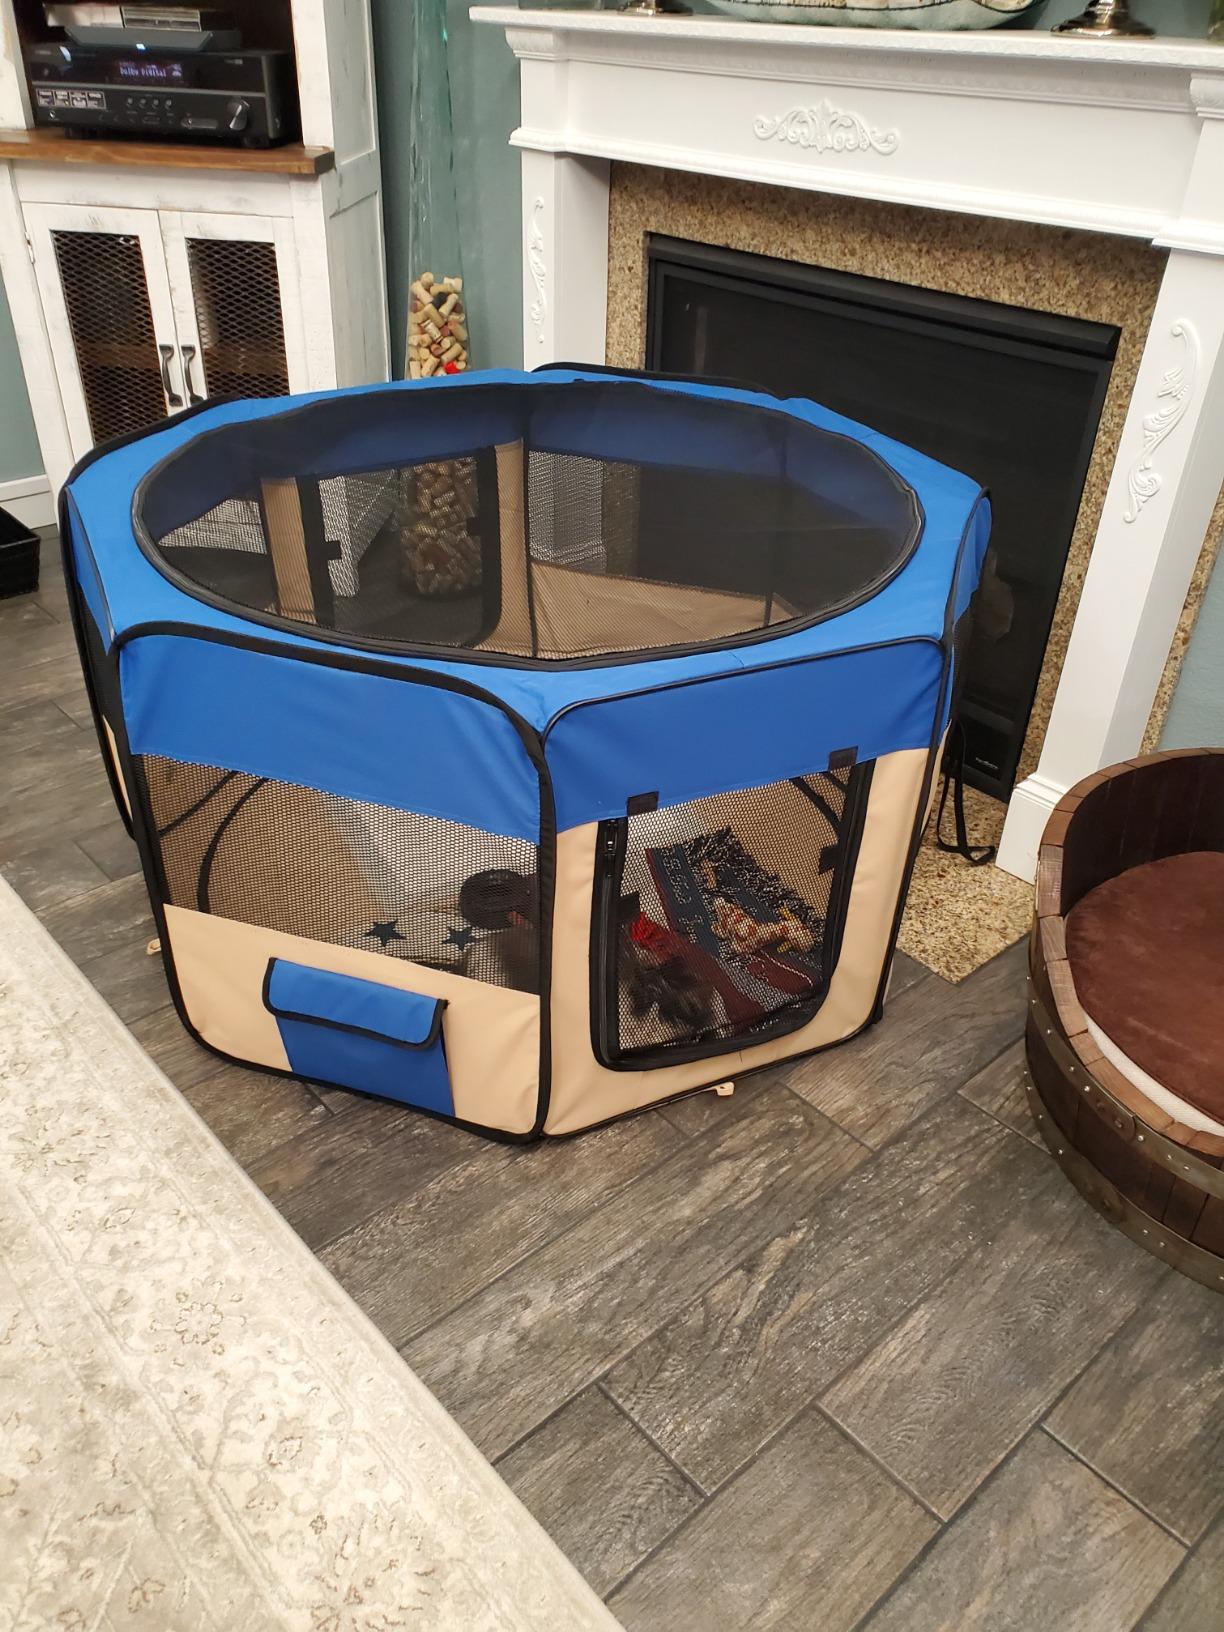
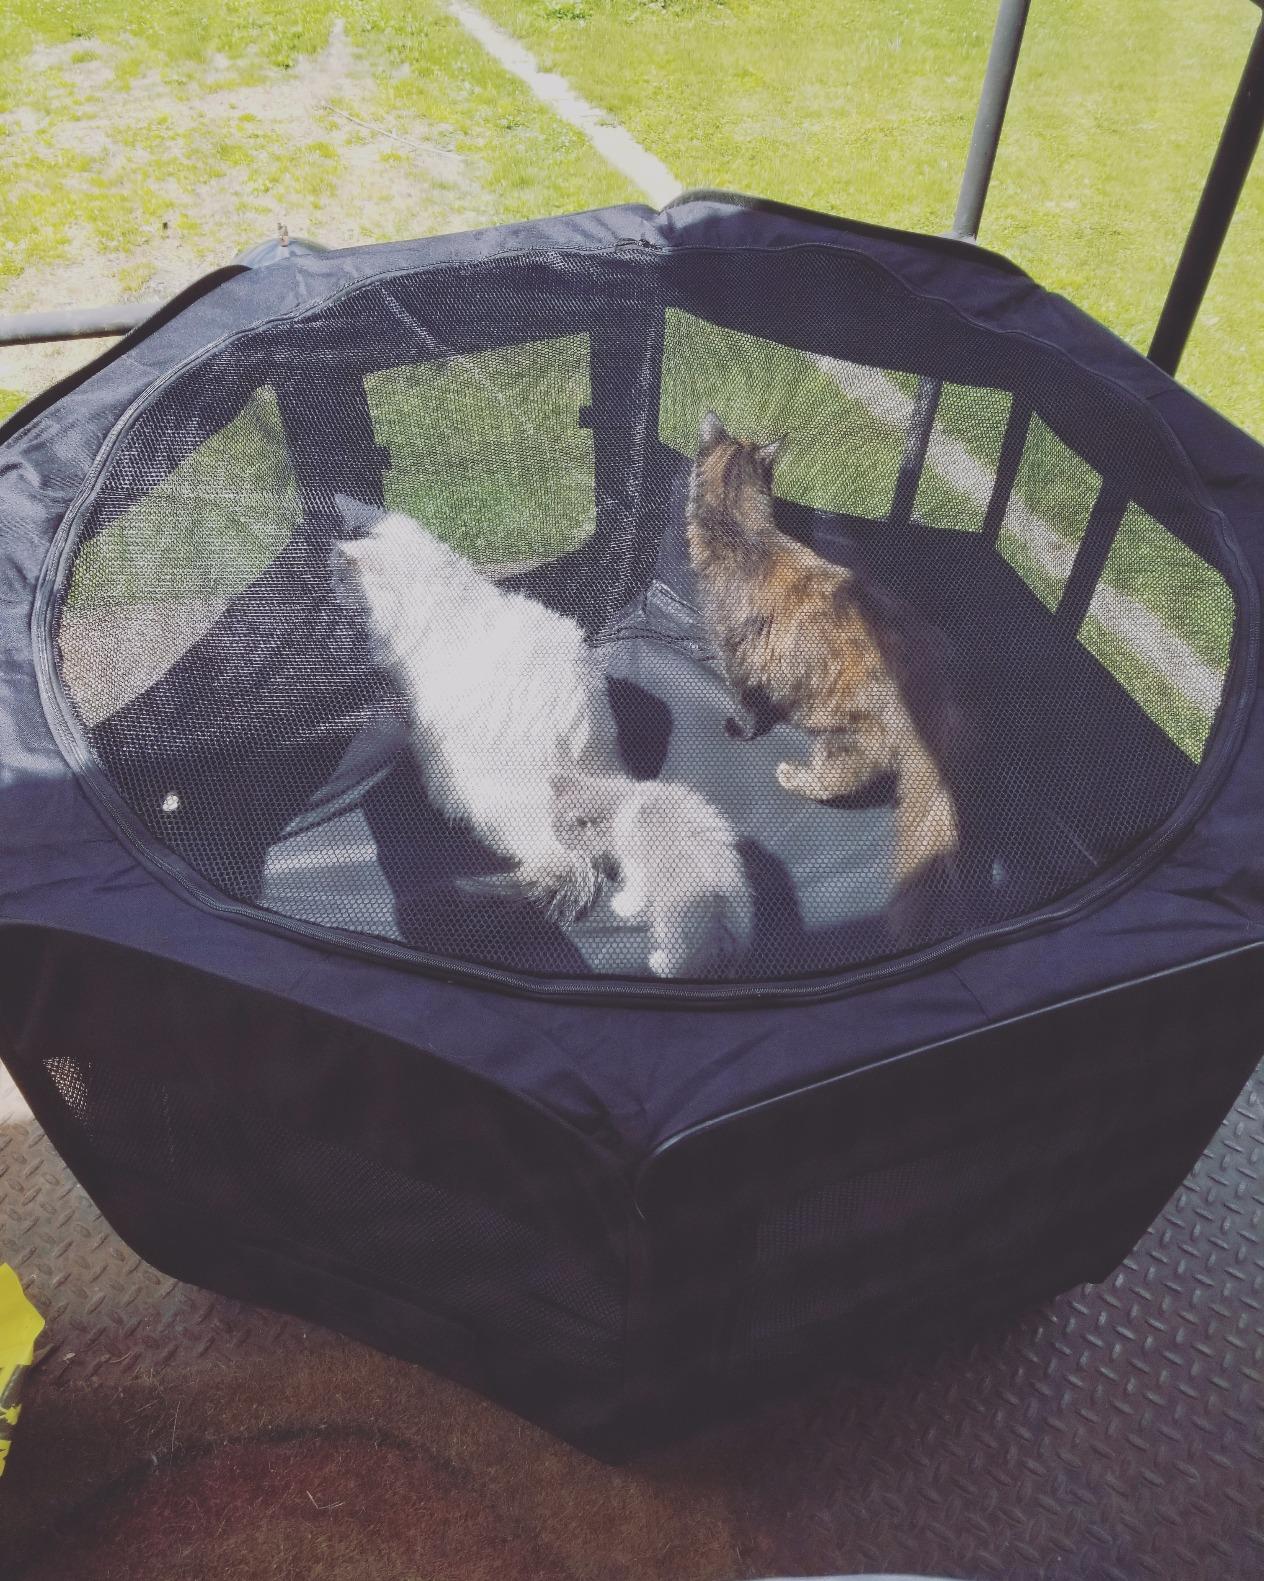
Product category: items_kennel
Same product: no